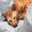
Label: cat